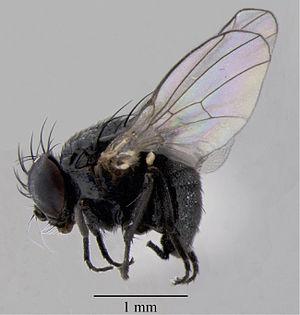
Japanagromyza est un genre de diptères de la famille des Agromyzidae.